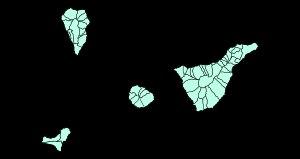
Liste des 54 communes de la province de Santa Cruz de Tenerife dans les îles Canaries.